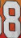
Number: 8